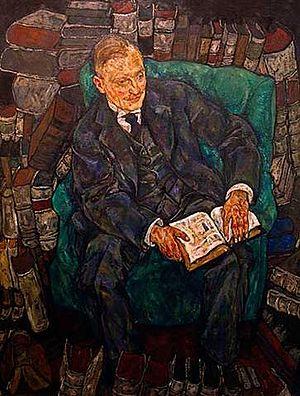
Hugo Koller, né à Vienne le 23 décembre 1867 et mort en 1949, est un industriel viennois, amateur d'art et bibliophile autrichien.
Egon Schiele est un peintre, un poète et un dessinateur autrichien, né le 12 juin 1890, à Tulln an der Donau près de Vienne, et mort le 31 octobre 1918, à Vienne.